Lauren Cohen

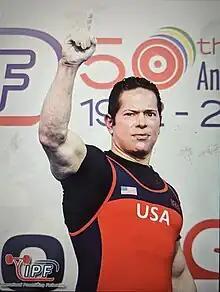
Cohen representing the United States at an international powerlifting competition

Lauren Harry Cohen is an American financial economist who is the L.E. Simmons Professor in the Finance & Entrepreneurial Management Units at Harvard University's Business School. He was a nationally ranked powerlifting champion. He was previously an assistant professor at Yale University's School of Management.